Nature

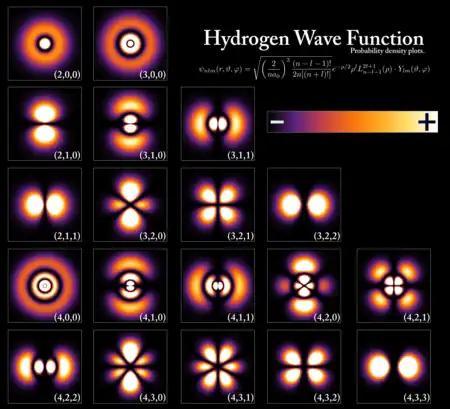
The first few hydrogen atom electron orbitals shown as cross-sections with color-coded probability density

Although humans comprise a minuscule proportion of the total living biomass on Earth, the human effect on nature is disproportionately large. Because of the extent of human influence, the boundaries between what humans regard as nature and "made environments" is not clear cut except at the extremes. Even at the extremes, the amount of natural environment that is free of discernible human influence is diminishing at an increasingly rapid pace. A 2020 study published in "Nature" found that anthropogenic mass (human-made materials) outweighs all living biomass on earth, with plastic alone exceeding the mass of all land and marine animals combined. And according to a 2021 study published in "Frontiers in Forests and Global Change", only about 3% of the planet's terrestrial surface is ecologically and faunally intact, with a low human footprint and healthy populations of native animal species. Philip Cafaro, professor of philosophy at the School of Global Environmental Sustainability at Colorado State University, wrote in 2022 that "the cause of global biodiversity loss is clear: other species are being displaced by a rapidly growing human economy."